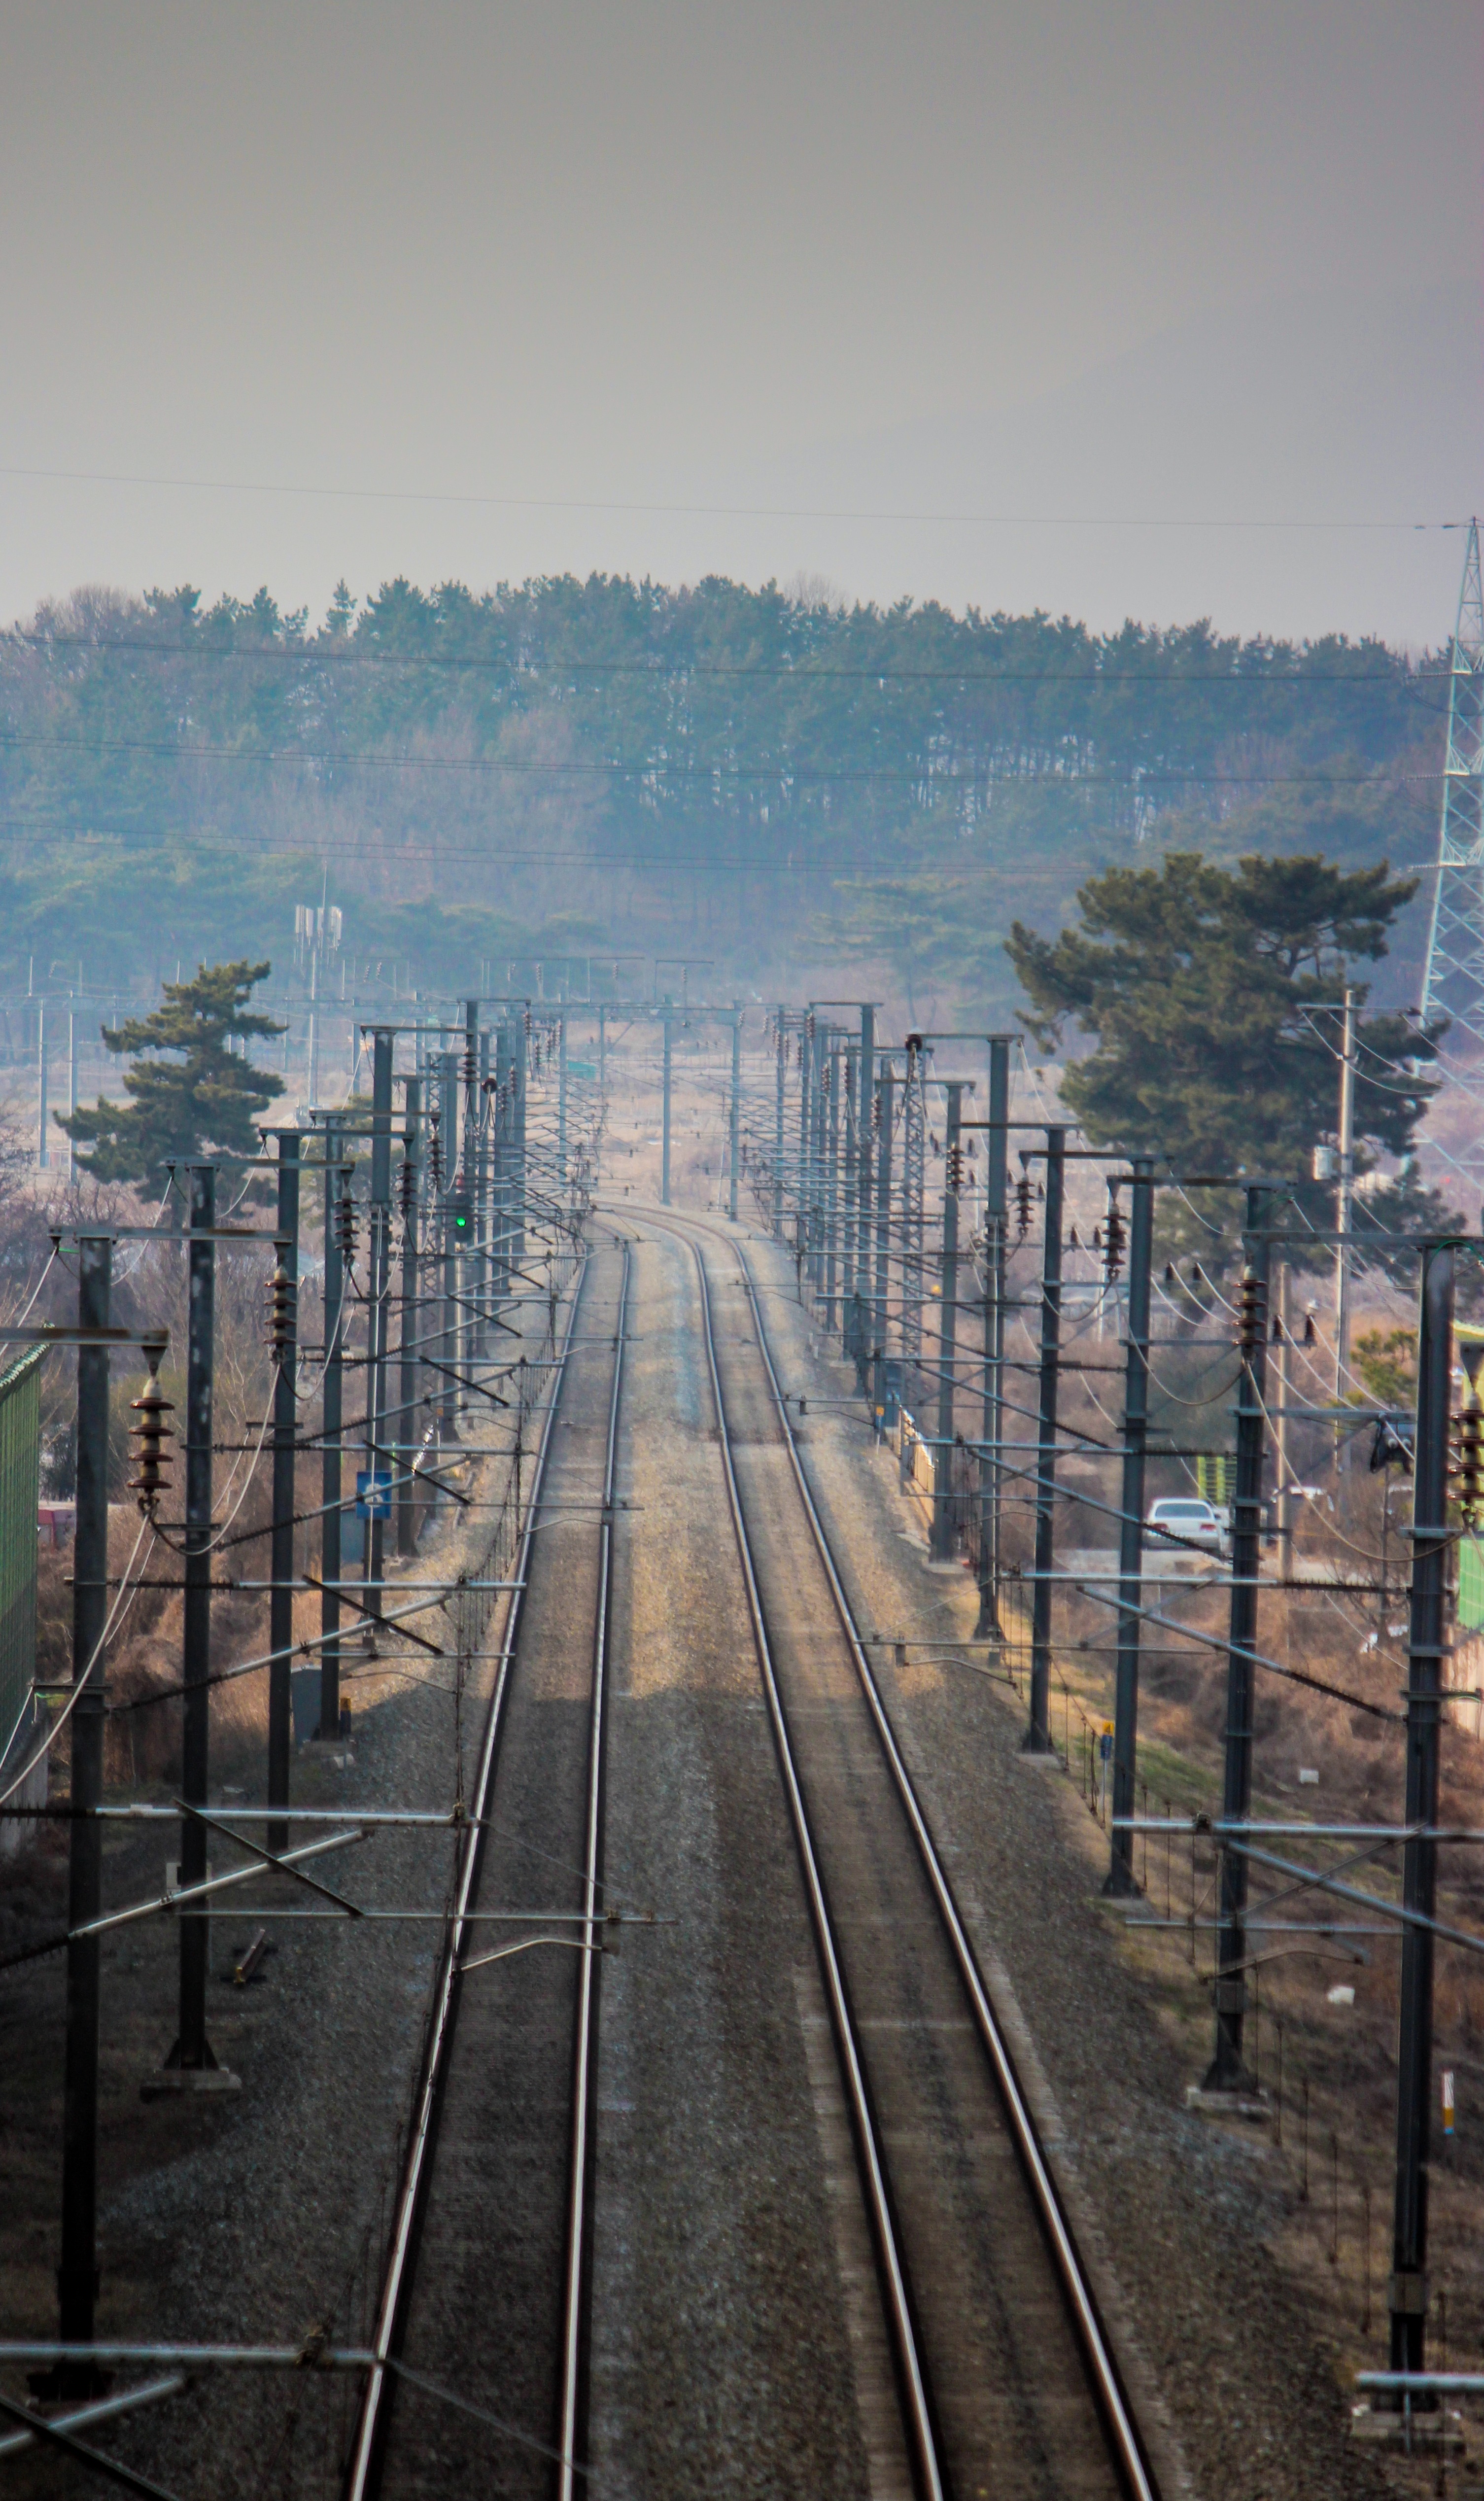
landscape, tree, horizon, cloud, plant, sky, track, railway, railroad, road, skyline, sunlight, morning, building, rail, city, atmosphere, train, cityscape, transport, suburb, evening, line, train station, tracks, metropolis, rail transport, meteorological phenomenon, rail tracks, urban area, residential area, metropolitan area, train lines